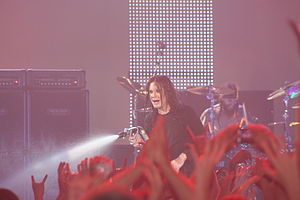
BlizzCon / Billedgalleri
BlizzCon er et konvent, der holdes af Blizzard Entertainment for at fejre deres store franchises: Warcraft, Starcraft, Diablo og Overwatch. Det blev afholdt for første gang i oktober 2005 i Anaheim Convention Center, der ligger i Anaheim, Californien i USA. BlizzCon har siden været afholdt som det fremgår af nedestående skema.